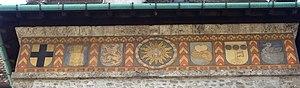
Tour du Molard (Genève), frise Est.
La place du Molard est une place de la ville de Genève en Suisse. C’était historiquement le principal port et le centre économique au XVIᵉ siècle.